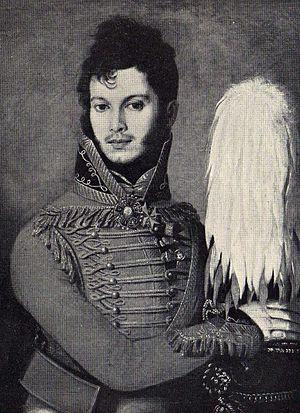
L'armée des émigrés ou l'Armée des Princes, est une armée contre-révolutionnaire constituée de personnes qui ont émigré depuis la France sous la Révolution française.
Louis-Victor-Léon de Rochechouart, né à Paris le 14 septembre 1788, mort à Jumilhac-le-Grand le 26 février 1858, général français, fut gouverneur militaire de Paris. Sa vie, riche en aventures, est un témoignage de la période agitée et épique que fut la Révolution et l'Empire pour les hommes qui l'ont traversée.